1997 Namibia mid-air collision

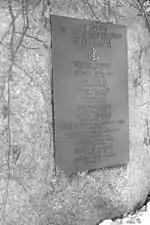
Memorial plaque to the passengers of the Luftwaffe Tu-154M

In 1997, the United States Air Force appointed Colonel William H. C. Schell Jr. to lead the investigation into the collision. A final report with the board's conclusions was released in March 1998. The investigation blamed primarily the German crew, who were cruising at 35,000 feet in breach of the semicircular rule, which states that an aircraft heading in a southeasterly direction must fly at an altitude of either . The Luftwaffe also acknowledged that its aircraft was at fault in the crash in its own investigative report.